Chertsey Abbey

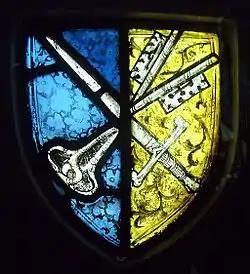
Medieval stained glass with the arms of the abbey, a sword and the Keys of St Peter

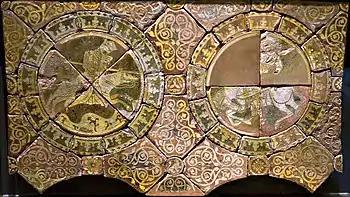
Richard I and Saladin in the British Museum tiles

Chertsey Abbey, dedicated to St Peter, was a Benedictine monastery located at Chertsey in the English county of Surrey.